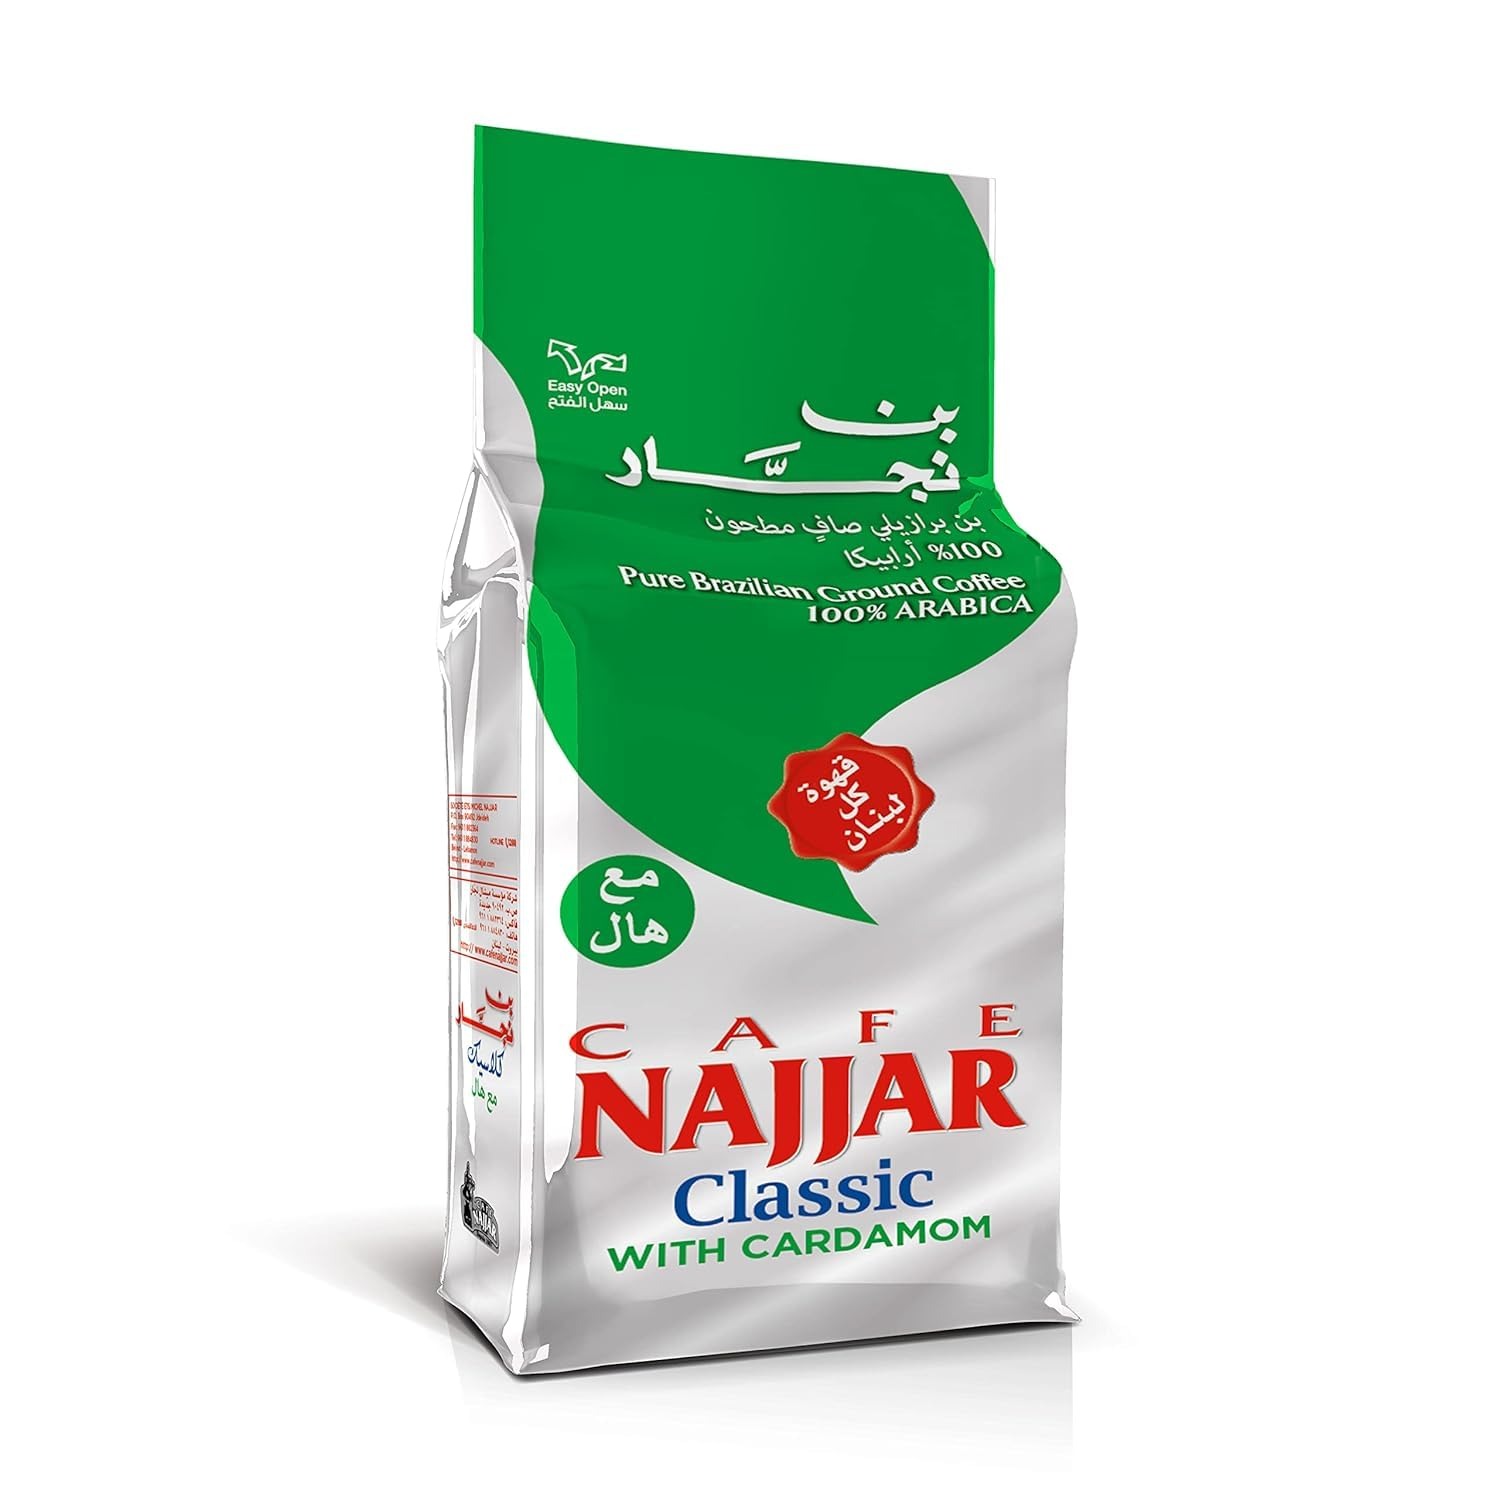
Item Name: Café Najjar, Turkish Coffee with Cardamom, 200 Gr, 100% Arabica Coffee Beans, Ground Coffee, Dark Roast, Lebanese Coffee, Arabic Coffee, Coffee Beverages, Works with Turkish Coffee Machine.
Bullet Point 1: OUR COFFEE: Café Najjar is a leading iconic coffee brand that offers you an exceptional Turkish Coffee variety to serve a plethora of tastes. Our Turkish-style Gourmet Coffee is offered in an easy-open bag designed to provide you with an ultimate coffee pleasure throughout your day. It is a Brazilian ground coffee with a rich taste made of 100% Arabica beans. Cafe Najjar is not just a coffee, it’s an exquisite coffee experience that combines heritage, experience, and dedication to perfection.
Bullet Point 2: FRESHNESS GUARANTEED: Cafe Najjar Coffee has become synonymous with the freshest and best tasting coffees in the Mena Region. Our special quality vacuumed foil packaging with double walls retains the fresh taste & intense aroma to serve you consistently the perfect cup of authentic coffee the way you like it. The pack was designed with an innovative material to preserve the grind rich taste and preserve a premium safe quality product that will certainly satisfy every coffee lover.
Bullet Point 3: UNIQUE COFFEE EXPERIENCE: Cafe Najjar with Cardamom blend brings you an exquisite combination. We source our coffee and cardamom spices from unique regions to create consistently a rich coffee blend with refined taste. Our secret lies in the 100% Arabica beans that are carefully dark roasted, before they are finely ground and vacuum-packed to preserve its intense flavor and rich aroma. A perfectly balanced, rounded body with an overtones of the beautifully scented cardamom spice.
Bullet Point 4: PREPARATION METHOD: To prepare the perfect cup of Café Najjar Turkish Coffee, add 3 teaspoons of ground coffee to 180 ML of freshly heated water, stir constantly over heat until the coffee dissolves, then stop stirring. Continue to heat until the surface of the coffee froths and then remove from the heat before it boils. Allow to settle and then enjoy your coffee. This is ideal to serve 3 cups of Turkish Coffee.
Bullet Point 5: OUR STORY: Café Najjar had started in 1957 through a small artisanal roaster in Beirut and the name has quickly became a cultural signature of the finest coffee in the region. Today, Café Najjar is proudly enjoyed by all Turkish coffee lovers living in the region and all over the world. Café Najjar has proven to be the expert in Turkish and Lebanese Traditional Coffee. Heritage, experience and dedication to perfection are the pillars of Café NAJJAR consistent and reputable name of quality!
Product Description: Turkish Coffee with Cardamom, 100% Arabica Coffee Beans, Ground Coffee, Dark Roast, Lebanese Coffee, Arabic Coffee, Coffee Beverages, Works with Turkish Coffee Machine.
Value: 7.0
Unit: Ounce

Price: 8.99